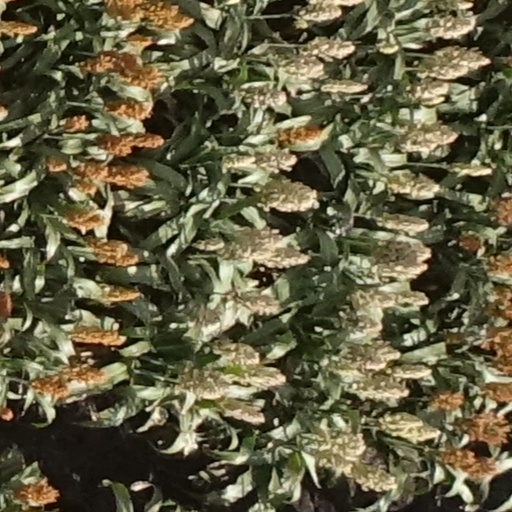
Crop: sorghum